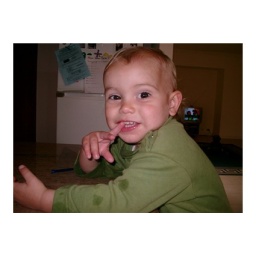
Oskar in kitchen at our new house